Bernard de Bailliu

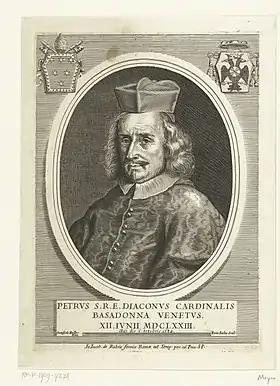
"Portrait of Pietro Cardinal Basadonna" after Godfrey Kneller

Bernard de Bailliu (1641 in Antwerp – after 1684 in Antwerp or Rome) was a Flemish reproductive engraver who was active in Antwerp and Rome.